Armenian Boxing Federation

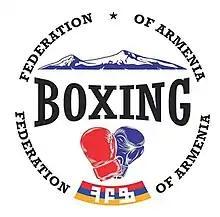
Armenian Boxing Federation logo

The Armenian Boxing Federation, also known as the Boxing Federation of Armenia, is the regulating body of boxing in Armenia, governed by the Armenian Olympic Committee. The headquarters of the federation is located in Yerevan.